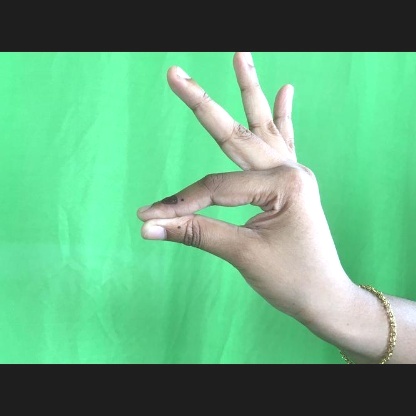
Mudra: Hamsasyam